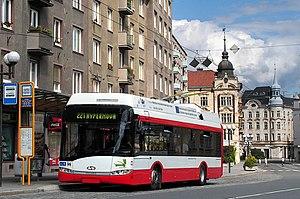
Le trolleybus d'Opava dessert la ville d'Opava en République tchèque. Ce réseau est exploité par l'entreprise publique Městský dopravní podnik Opava.
Solaris Bus & Coach est une entreprise polonaise de construction d'autobus, trolleybus, autocars de tourisme et tramways. Ses ateliers se trouvent près de Poznań à Środa Wielkopolska et à Bolechowo. Depuis 2018, Solaris est propriété du constructeur ferroviaire espagnol CAF.